Sky position (RA, Dec in degrees): 160.537, 3.473
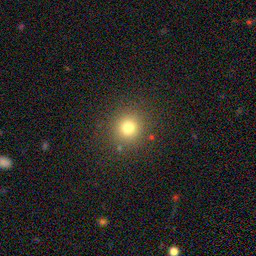
Galaxy morphology: Round Smooth Galaxies